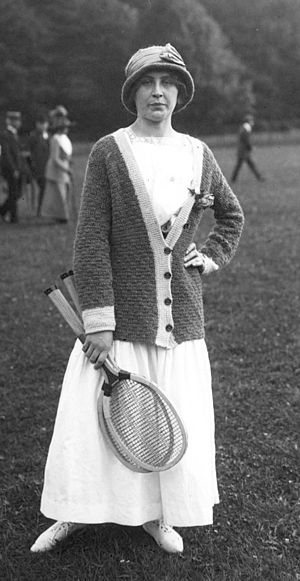
French Open-mesterskabet i damesingle / Vindere og finalister
Marguerite Broquedis vandt turneringen i 1913 og 1914.
Marguerite Broquedis
French Open-mesterskabet i damesingle er en tennisturnering, der siden 1897 er afviklet årligt som en del af French Open, kun afbrudt af første og anden verdenskrig. Siden 1928 er mesterskabet blevet spillet på grusbaner på Stade Roland Garros i Paris, Frankrig.